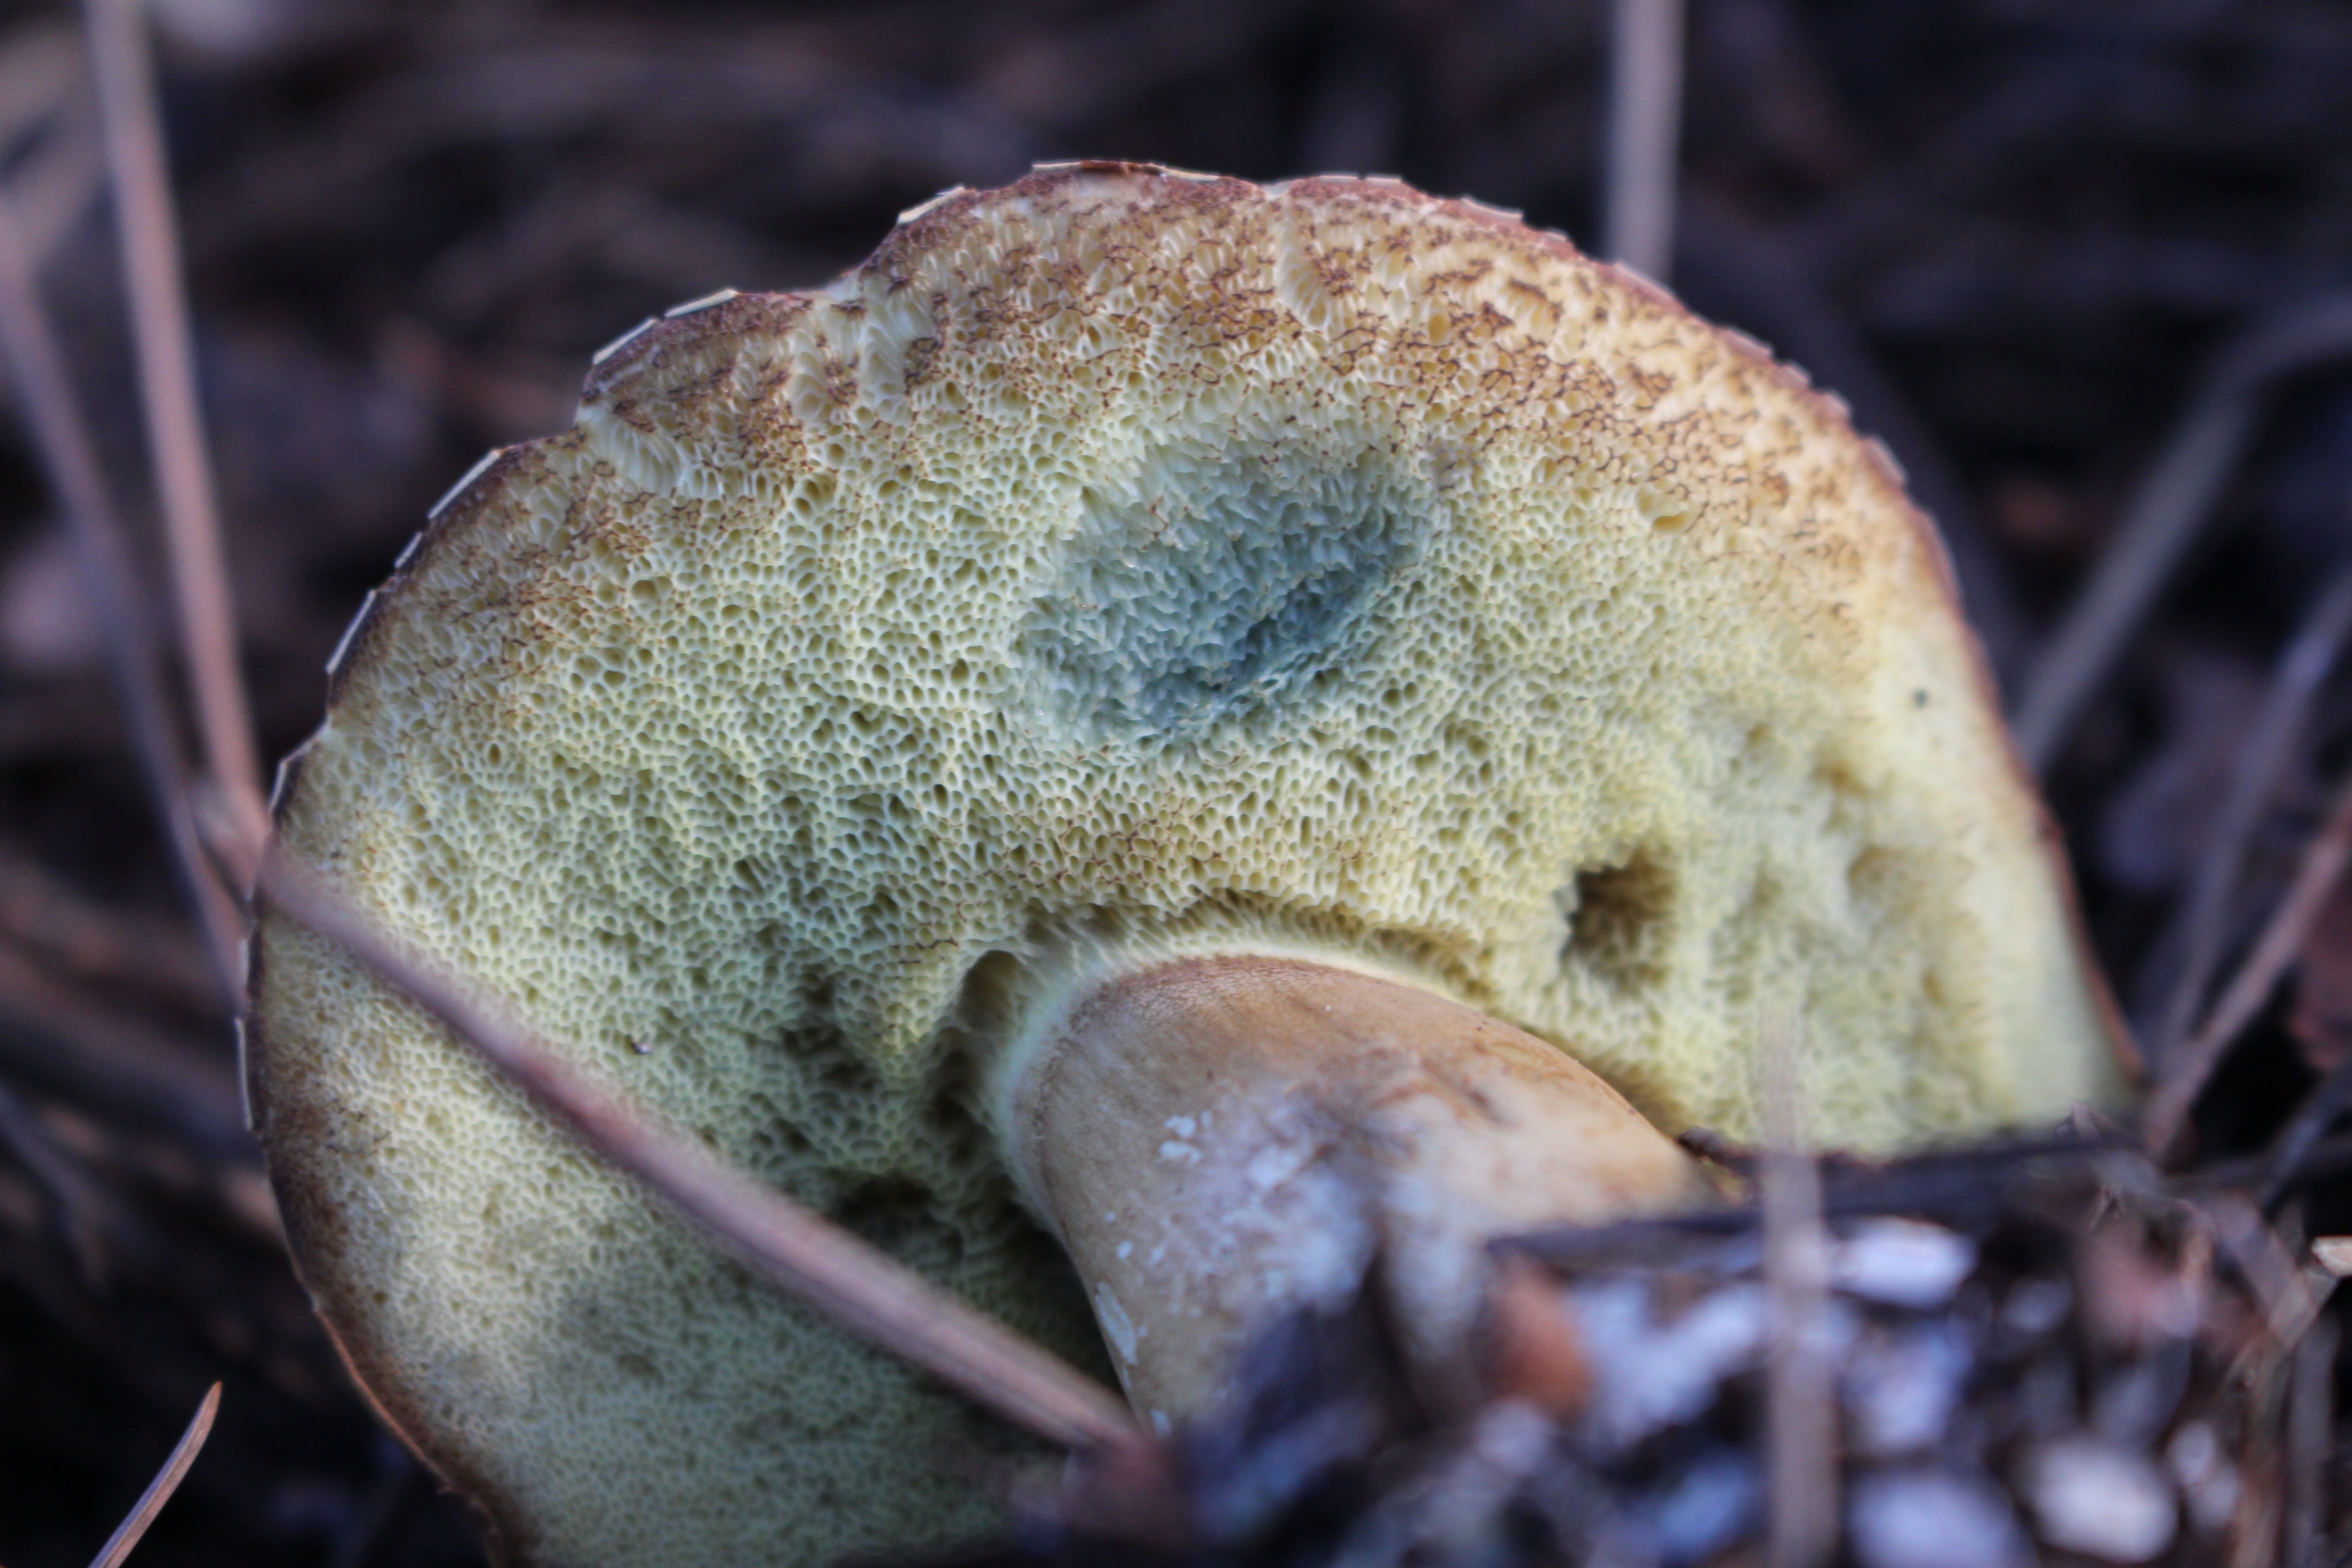
nature, forest, photography, leaf, fall, flower, summer, pine, wildlife, food, ingredient, natural, autumn, fresh, brown, kitchen, mushroom, healthy, flora, season, fauna, close up, fungus, fungi, tasty, boletus, bolete, diet, edible, macro photography, appetizing, agaricomycetes, penny bun, bay bolete